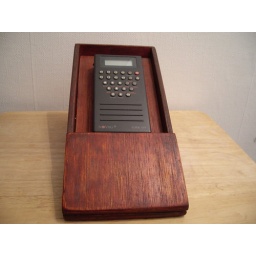
Novag VIP chess computer in wooden cradle